Textbook

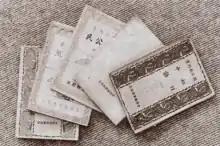
School textbooks used during the Japanese occupation of Hong Kong

The history of textbooks dates back to ancient civilizations. For example, Ancient Greeks wrote educational texts. The modern textbook has its roots in the mass production made possible by the printing press. Johannes Gutenberg himself may have printed editions of "Ars Minor", a schoolbook on Latin grammar by Aelius Donatus. Early textbooks were used by tutors and teachers (e.g. alphabet books), as well as by individuals who taught themselves.